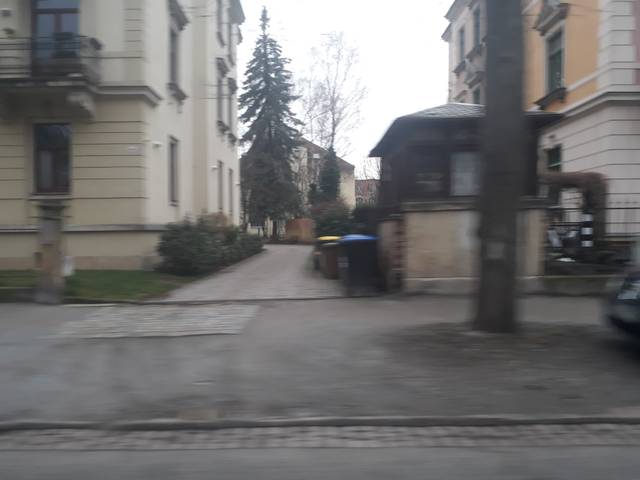
Region: Germany
Coordinates: 51.048, 13.801